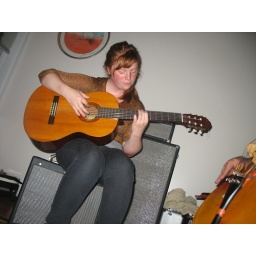
red delicious playing by candle light